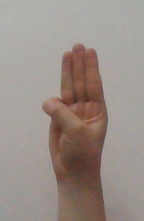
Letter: thaa